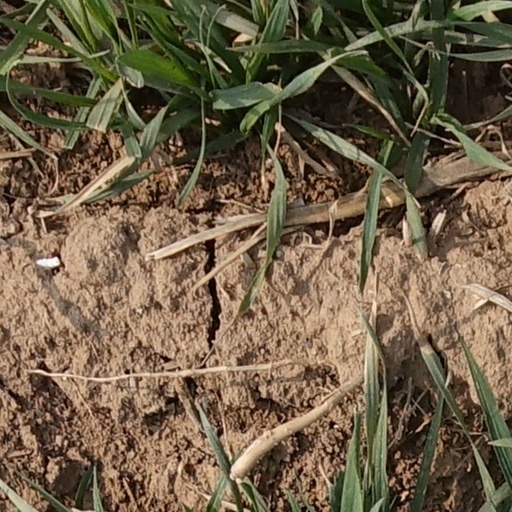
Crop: wheat